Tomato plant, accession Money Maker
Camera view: bottom (45 deg); turntable rotation: 270 degrees
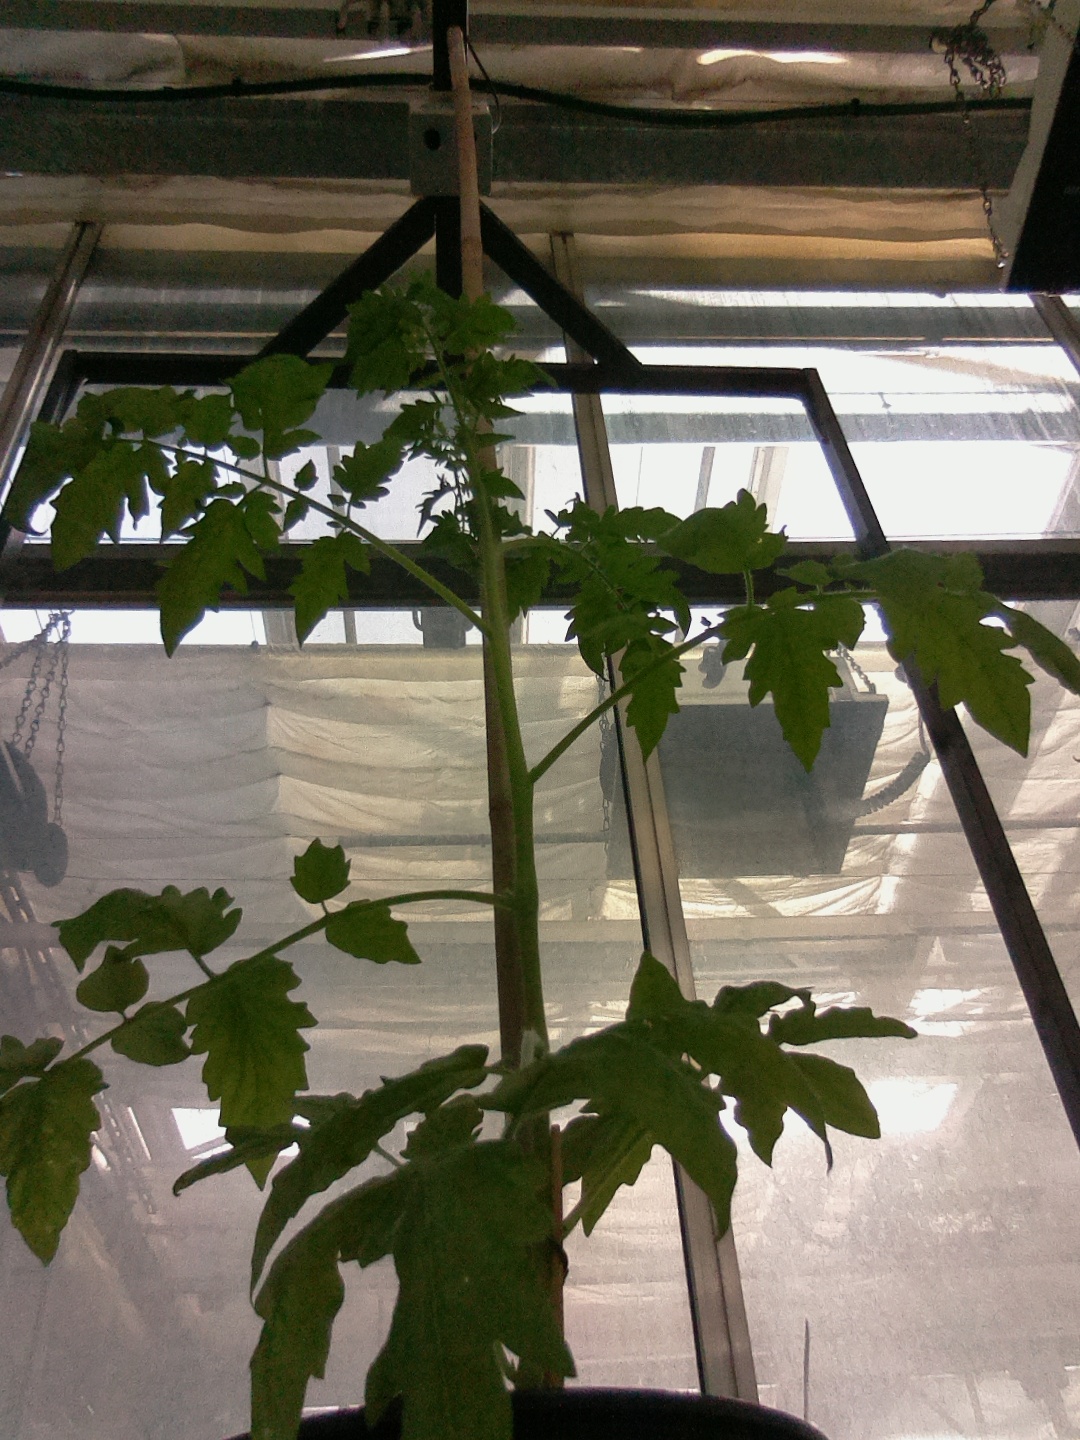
BBCH growth stage 15: 10 of true leaves visible